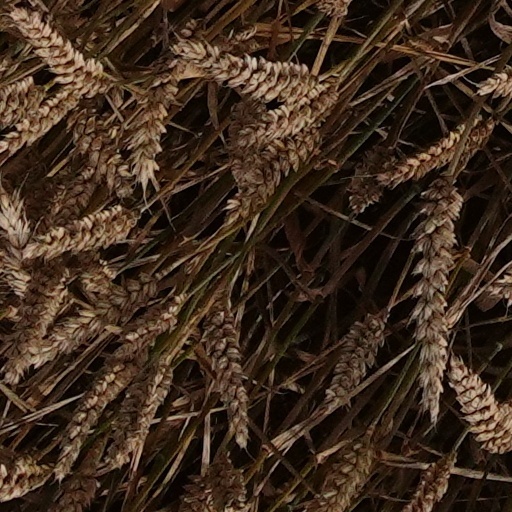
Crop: wheat